Felixstowe Ferry Golf Club

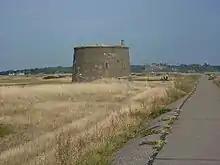
A golfer tees off next to the Martello Tower (2009)

The Martello Course (named after the Martello Tower "T") at Felixstowe Ferry is the fifth oldest course in England, having been established in 1880. Its current design has been attributed to Henry Cotton. The Martello Course has 18 holes, 6379 yards, par 72, right next to the sea with views over the East Anglian coast and Deben Estuary. It is the only links course in Suffolk and one of only 246 true links courses in the world.